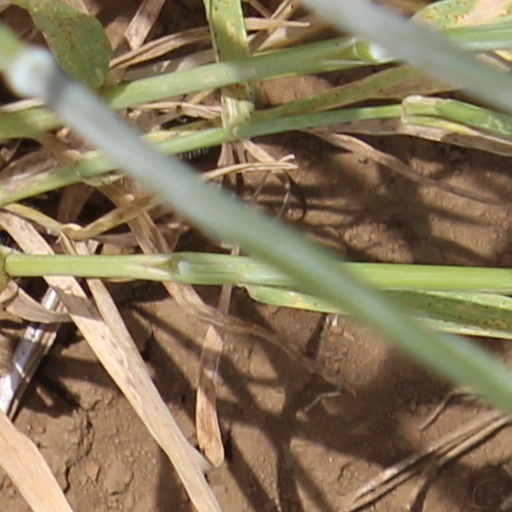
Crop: wheat